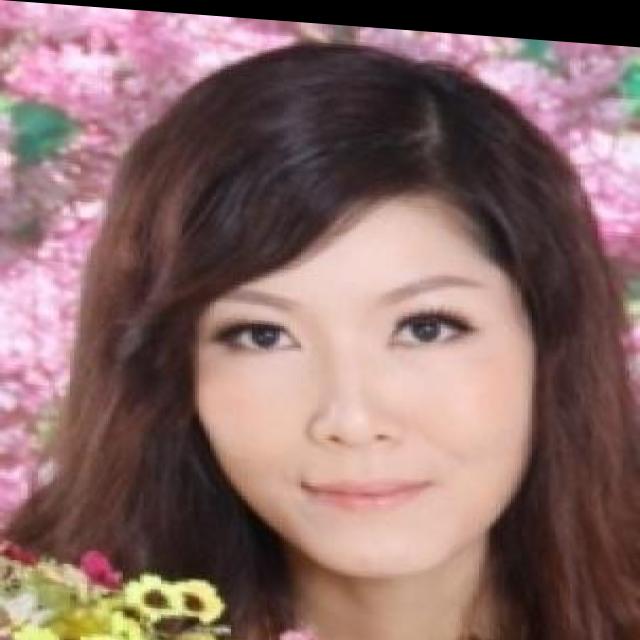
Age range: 21-44